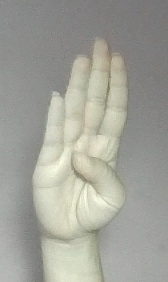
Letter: kaaf